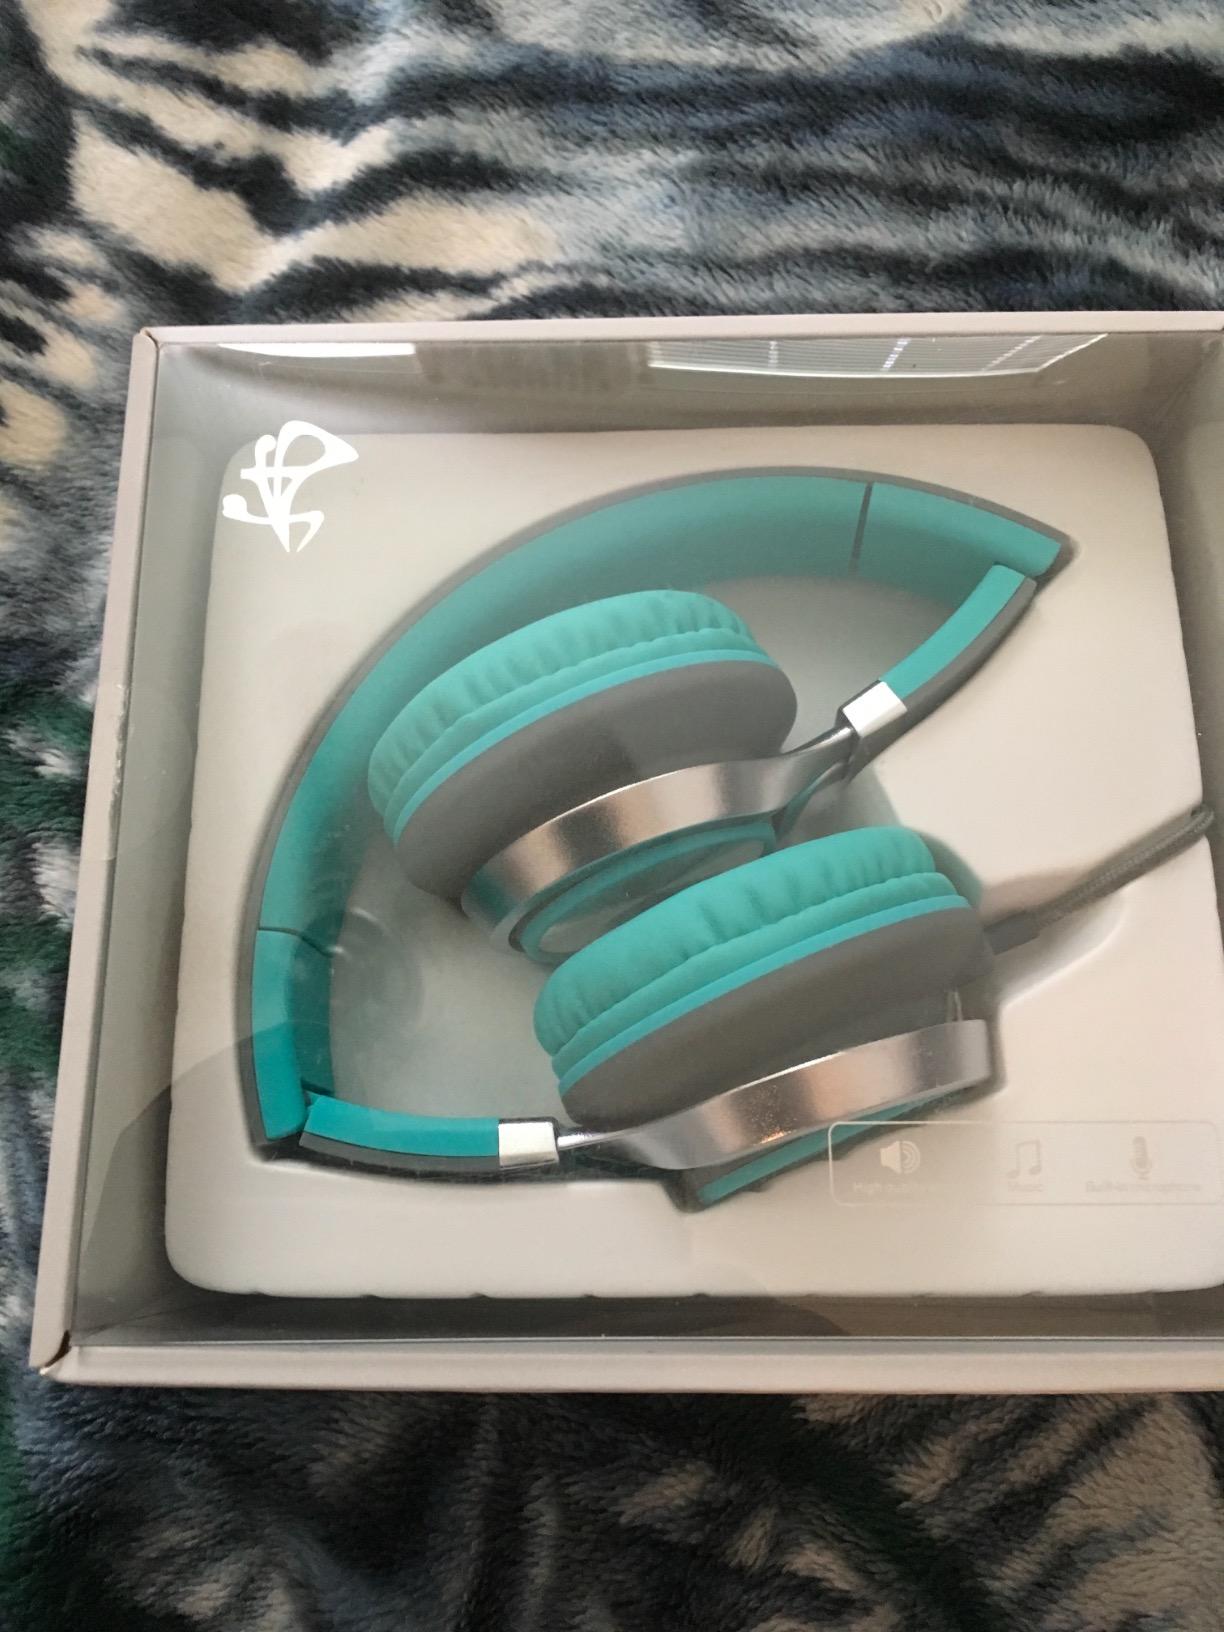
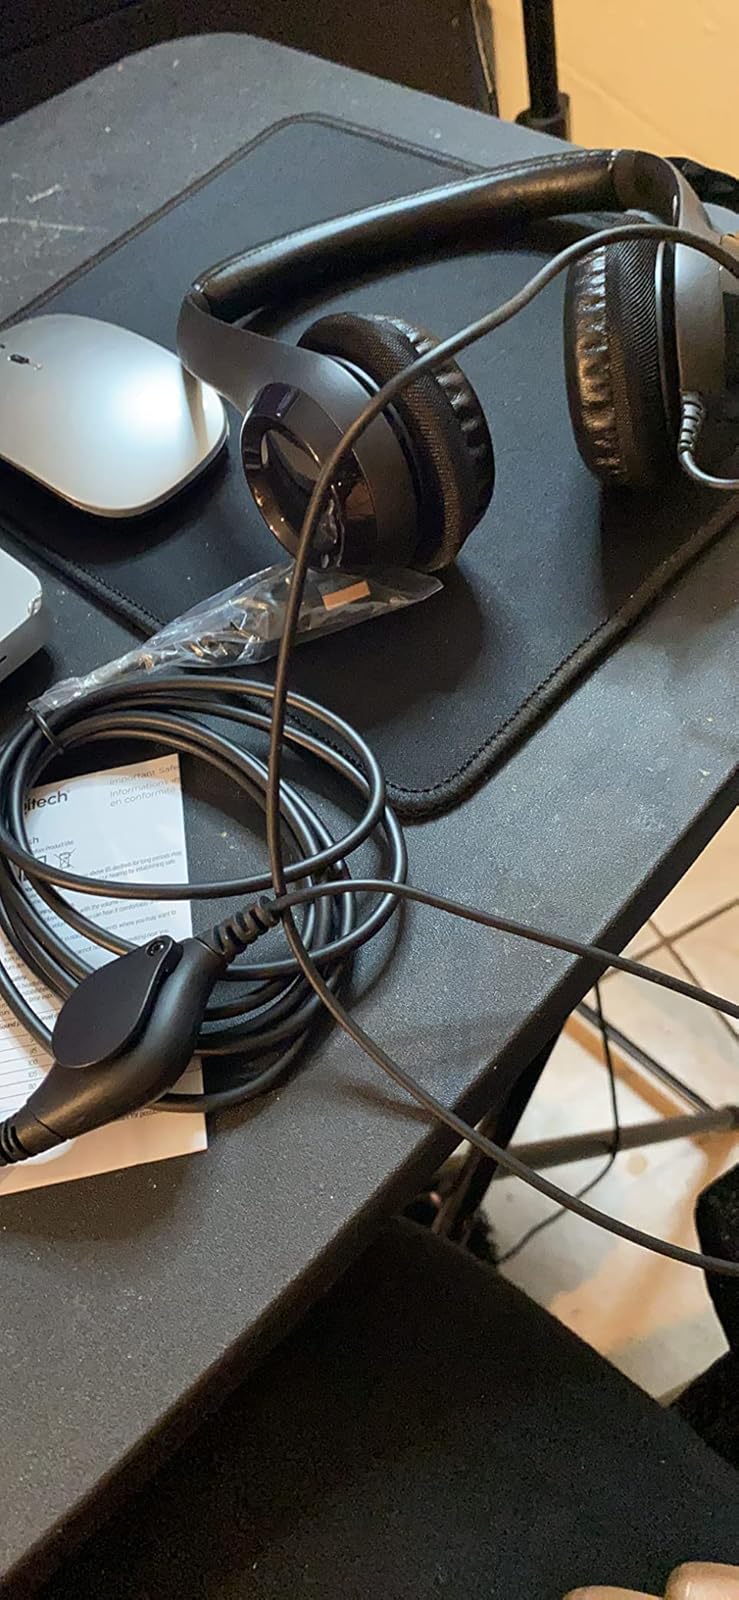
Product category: headphones
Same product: no